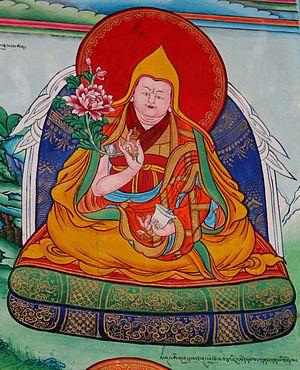
Pagbalha Hutuktu est le nom d'une lignée d'incarnations de bouddha vivant du monastère Galden Jampaling de Chamdo, région autonome du Tibet, en République populaire de Chine.